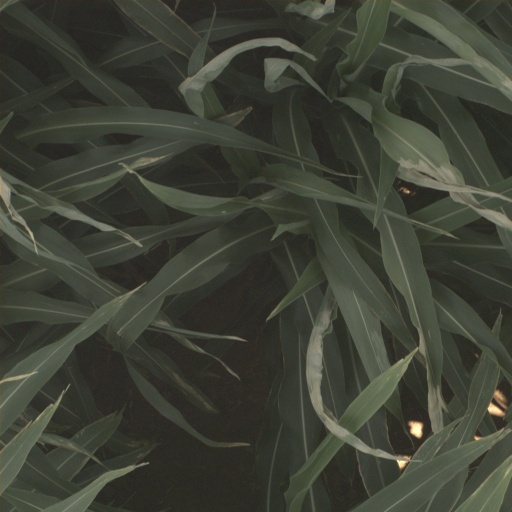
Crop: sorghum